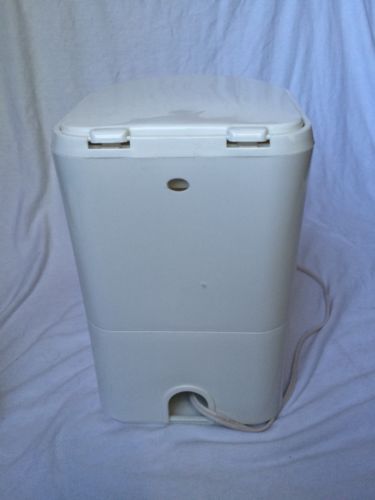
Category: coffee maker